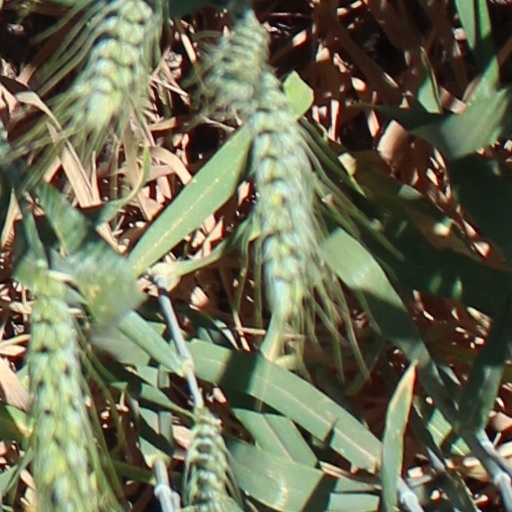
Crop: wheat